Margaret M. Morrow

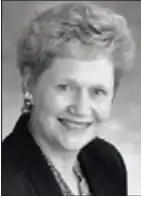

Margaret Mary Morrow (born October 29, 1950) is a former United States district judge of the United States District Court for the Central District of California.